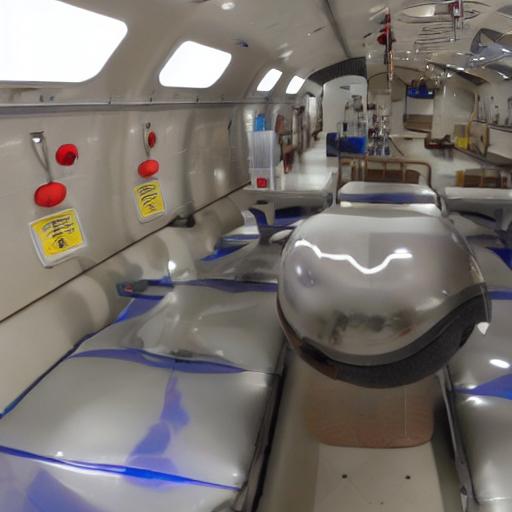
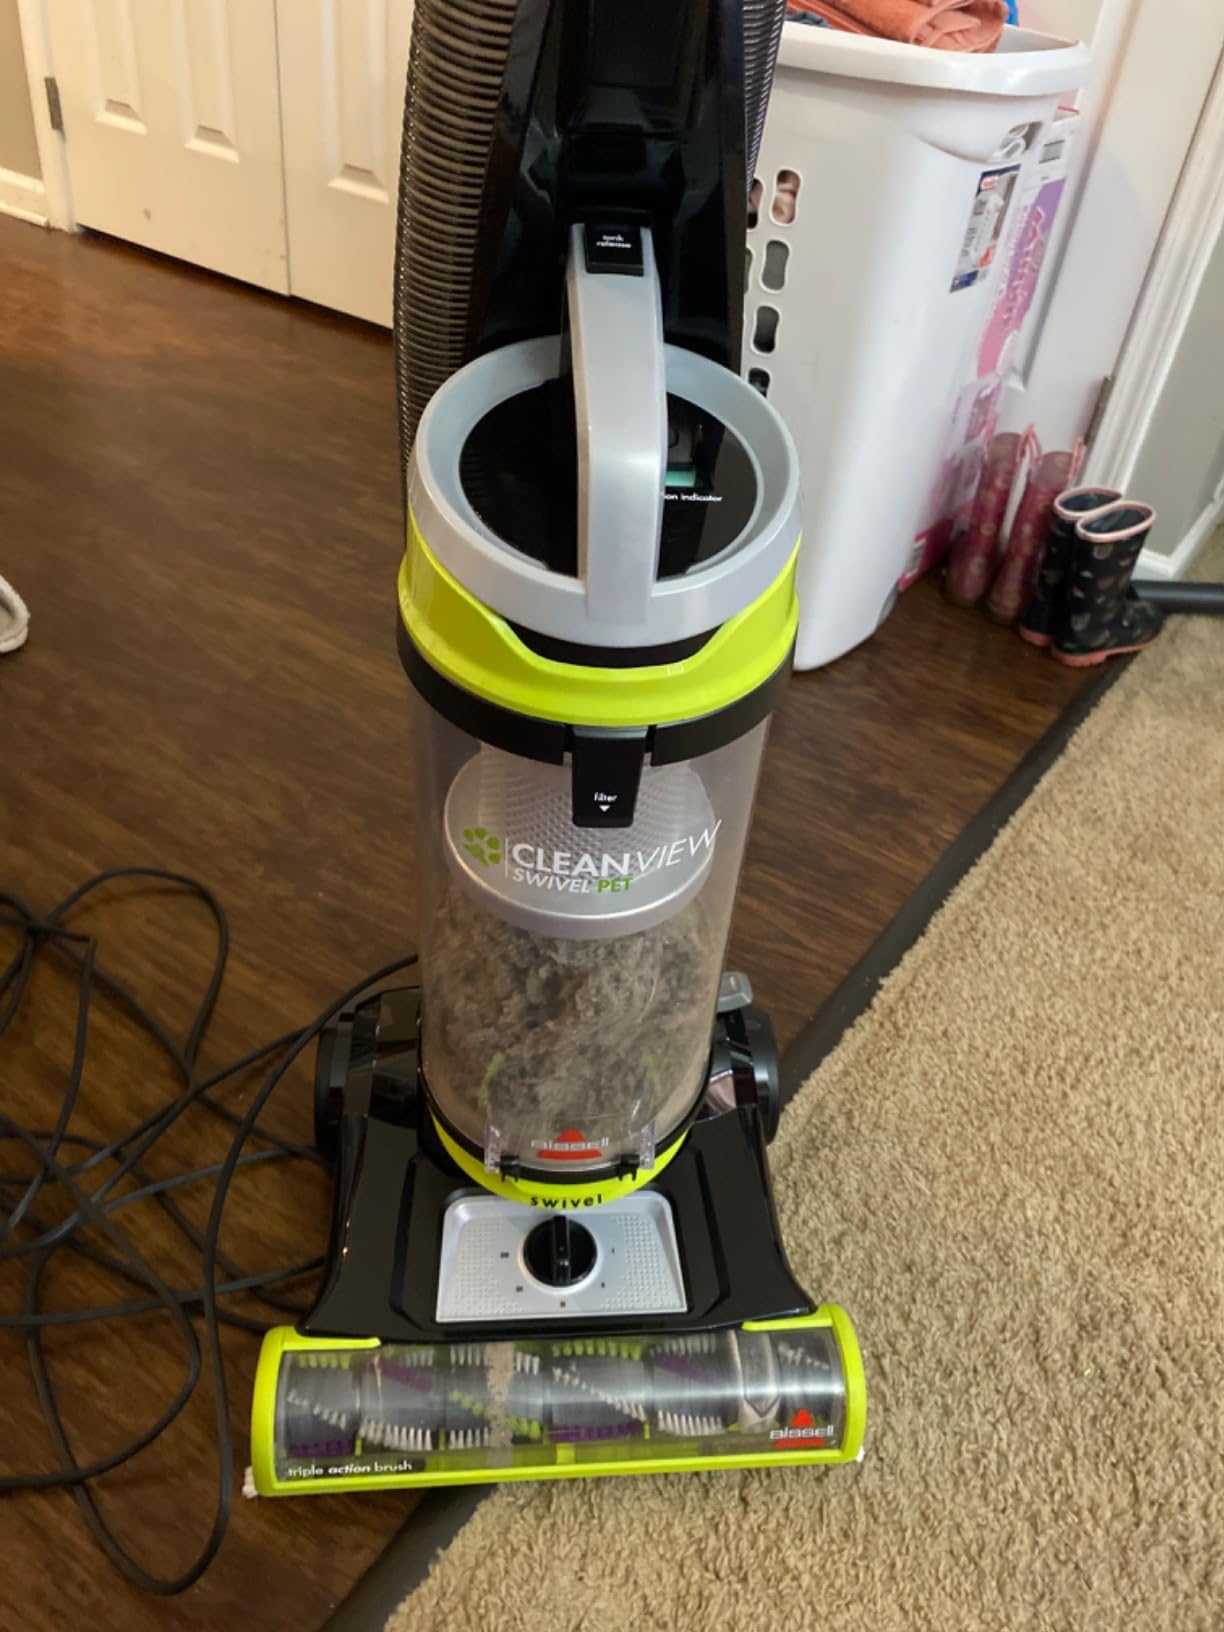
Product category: items_vacuum
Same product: no